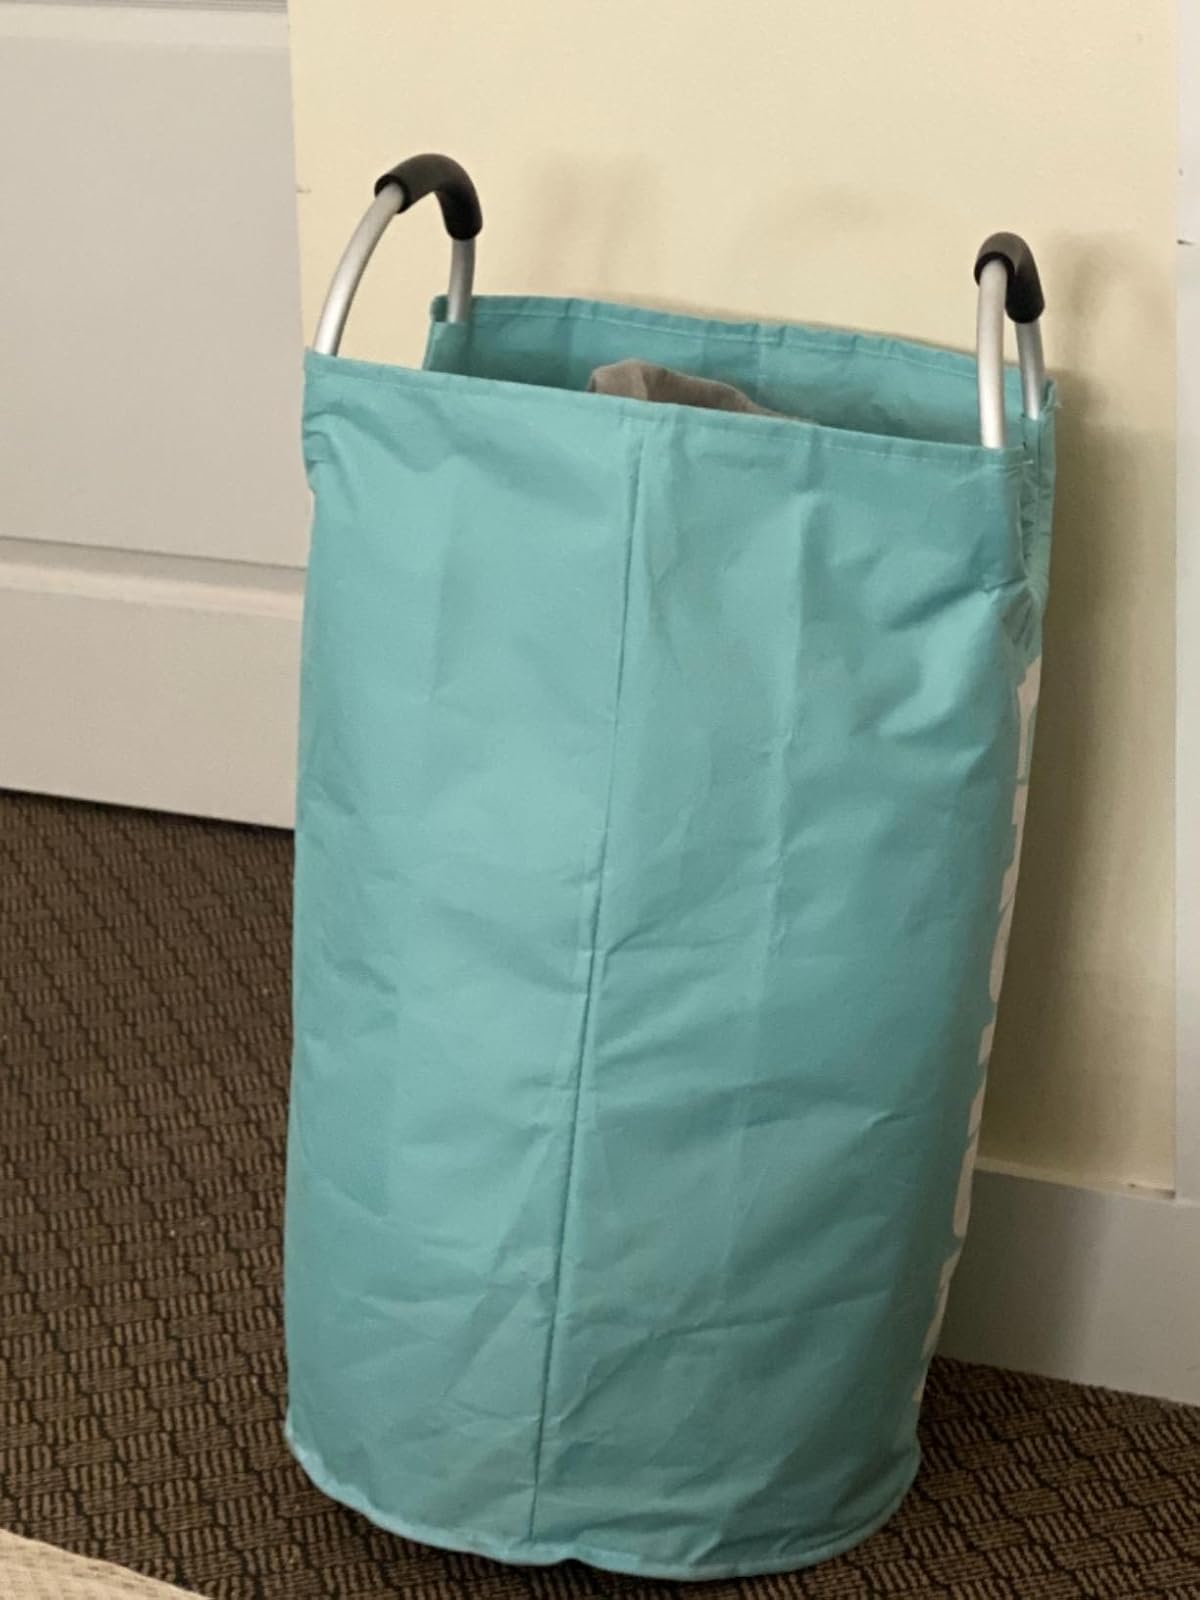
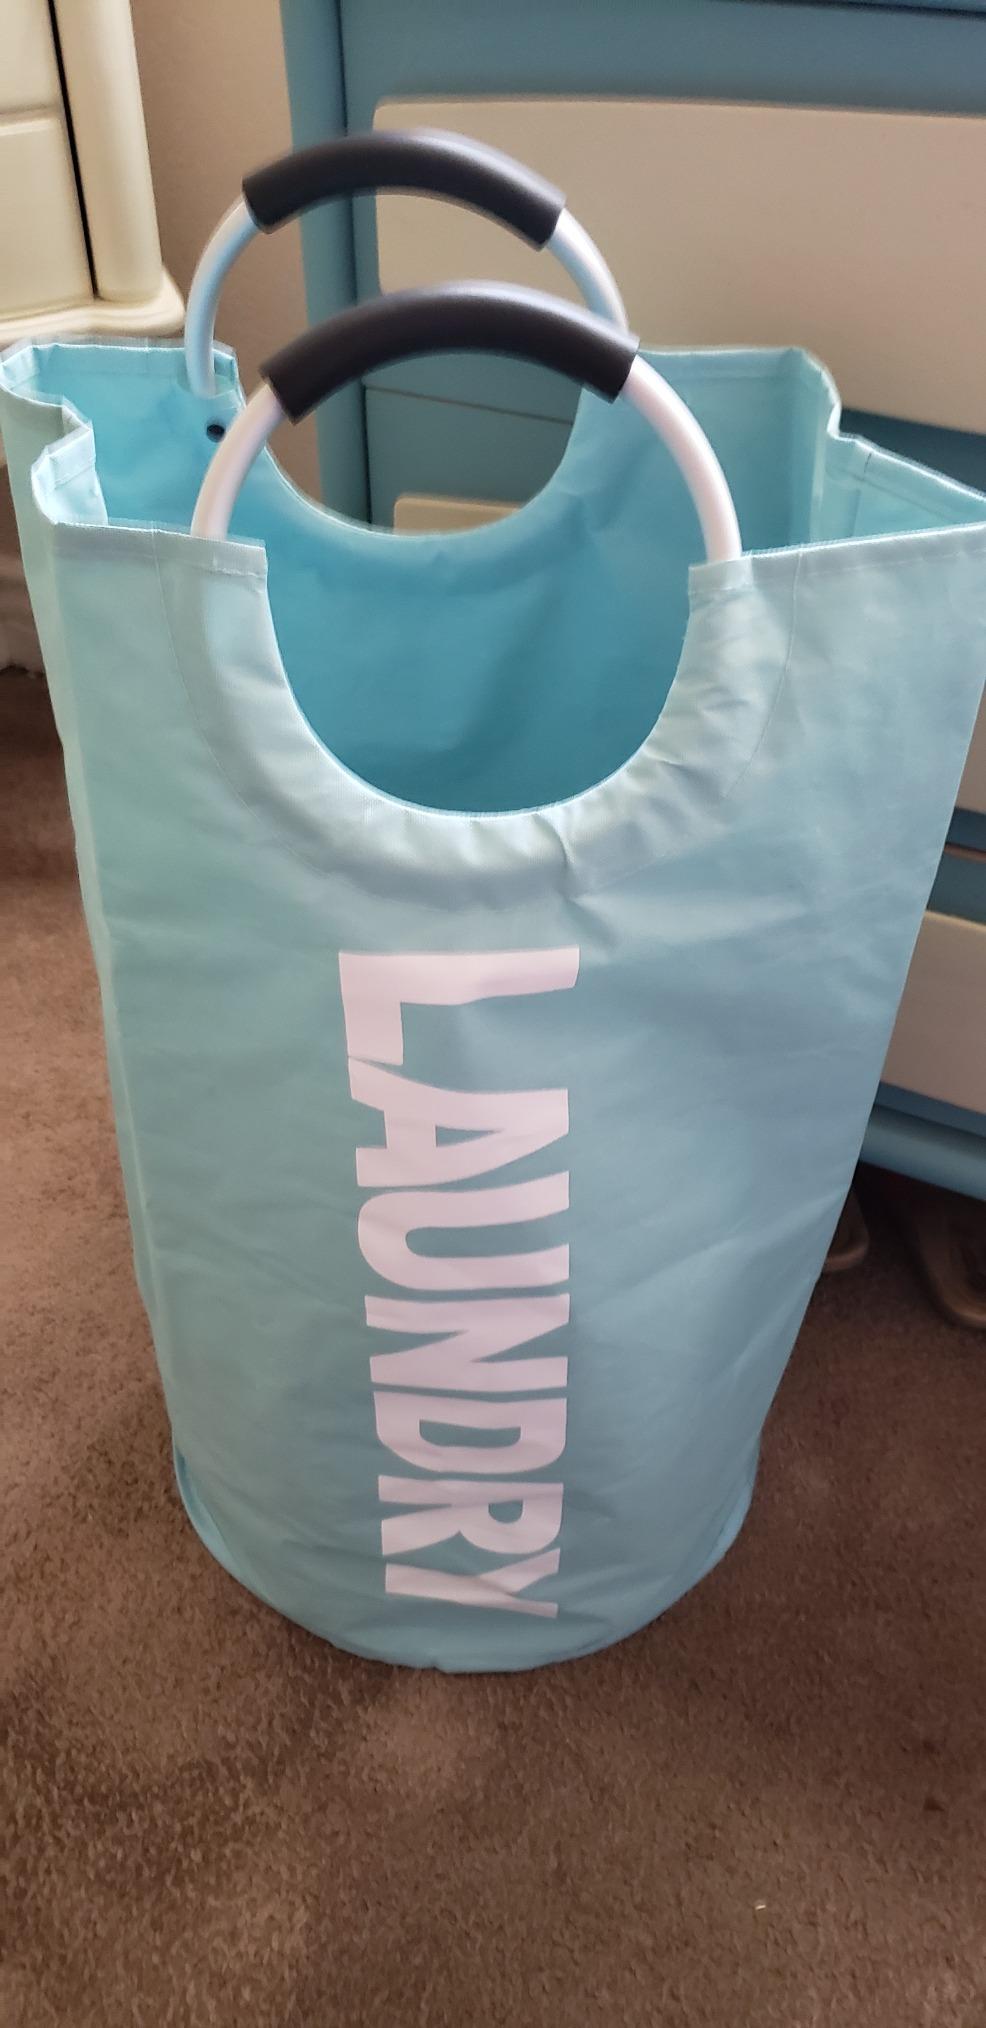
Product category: items_hamper
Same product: yes